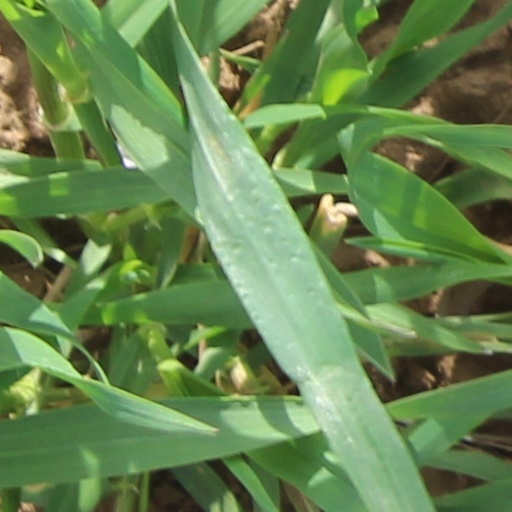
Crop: wheat